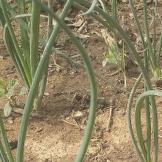
Crop: Onion
Condition: healthy-leaf